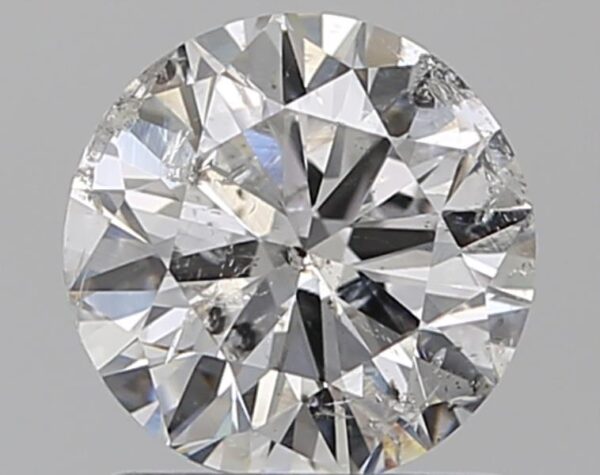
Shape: round
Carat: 1
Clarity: SI2
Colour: G
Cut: VG
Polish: VG
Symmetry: GD
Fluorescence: N
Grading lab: IGI
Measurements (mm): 6.38 x 6.29 x 3.9